Luis Razetti

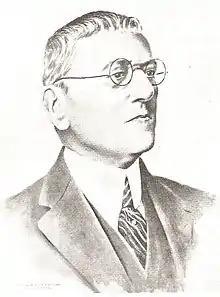
Doctor Luis Razetti

Luis Razetti (Caracas, Venezuela, September 10, 1862 - May 14, 1932) was a surgeon, who supported and managed a number of advances in the progress of Venezuelan medicine. He gained his Doctorate in Medicine from the Central University of Venezuela, is considered the driving-force in the "Renaissance of the Venezuelan medicine", concerning education, research centers and medical practices in Venezuela. One of the two schools of Medicine of the Central University of Venezuela bears his name. Together with Dr. José María Vargas and Dr. José Gregorio Hernández (who is also best remembered for his great religious vocation), Dr. Luis Razetti stands out among the most valuable figures in Venezuelan medicine. His remains rest in the National Pantheon of Venezuela in Caracas since June 23, 1982.